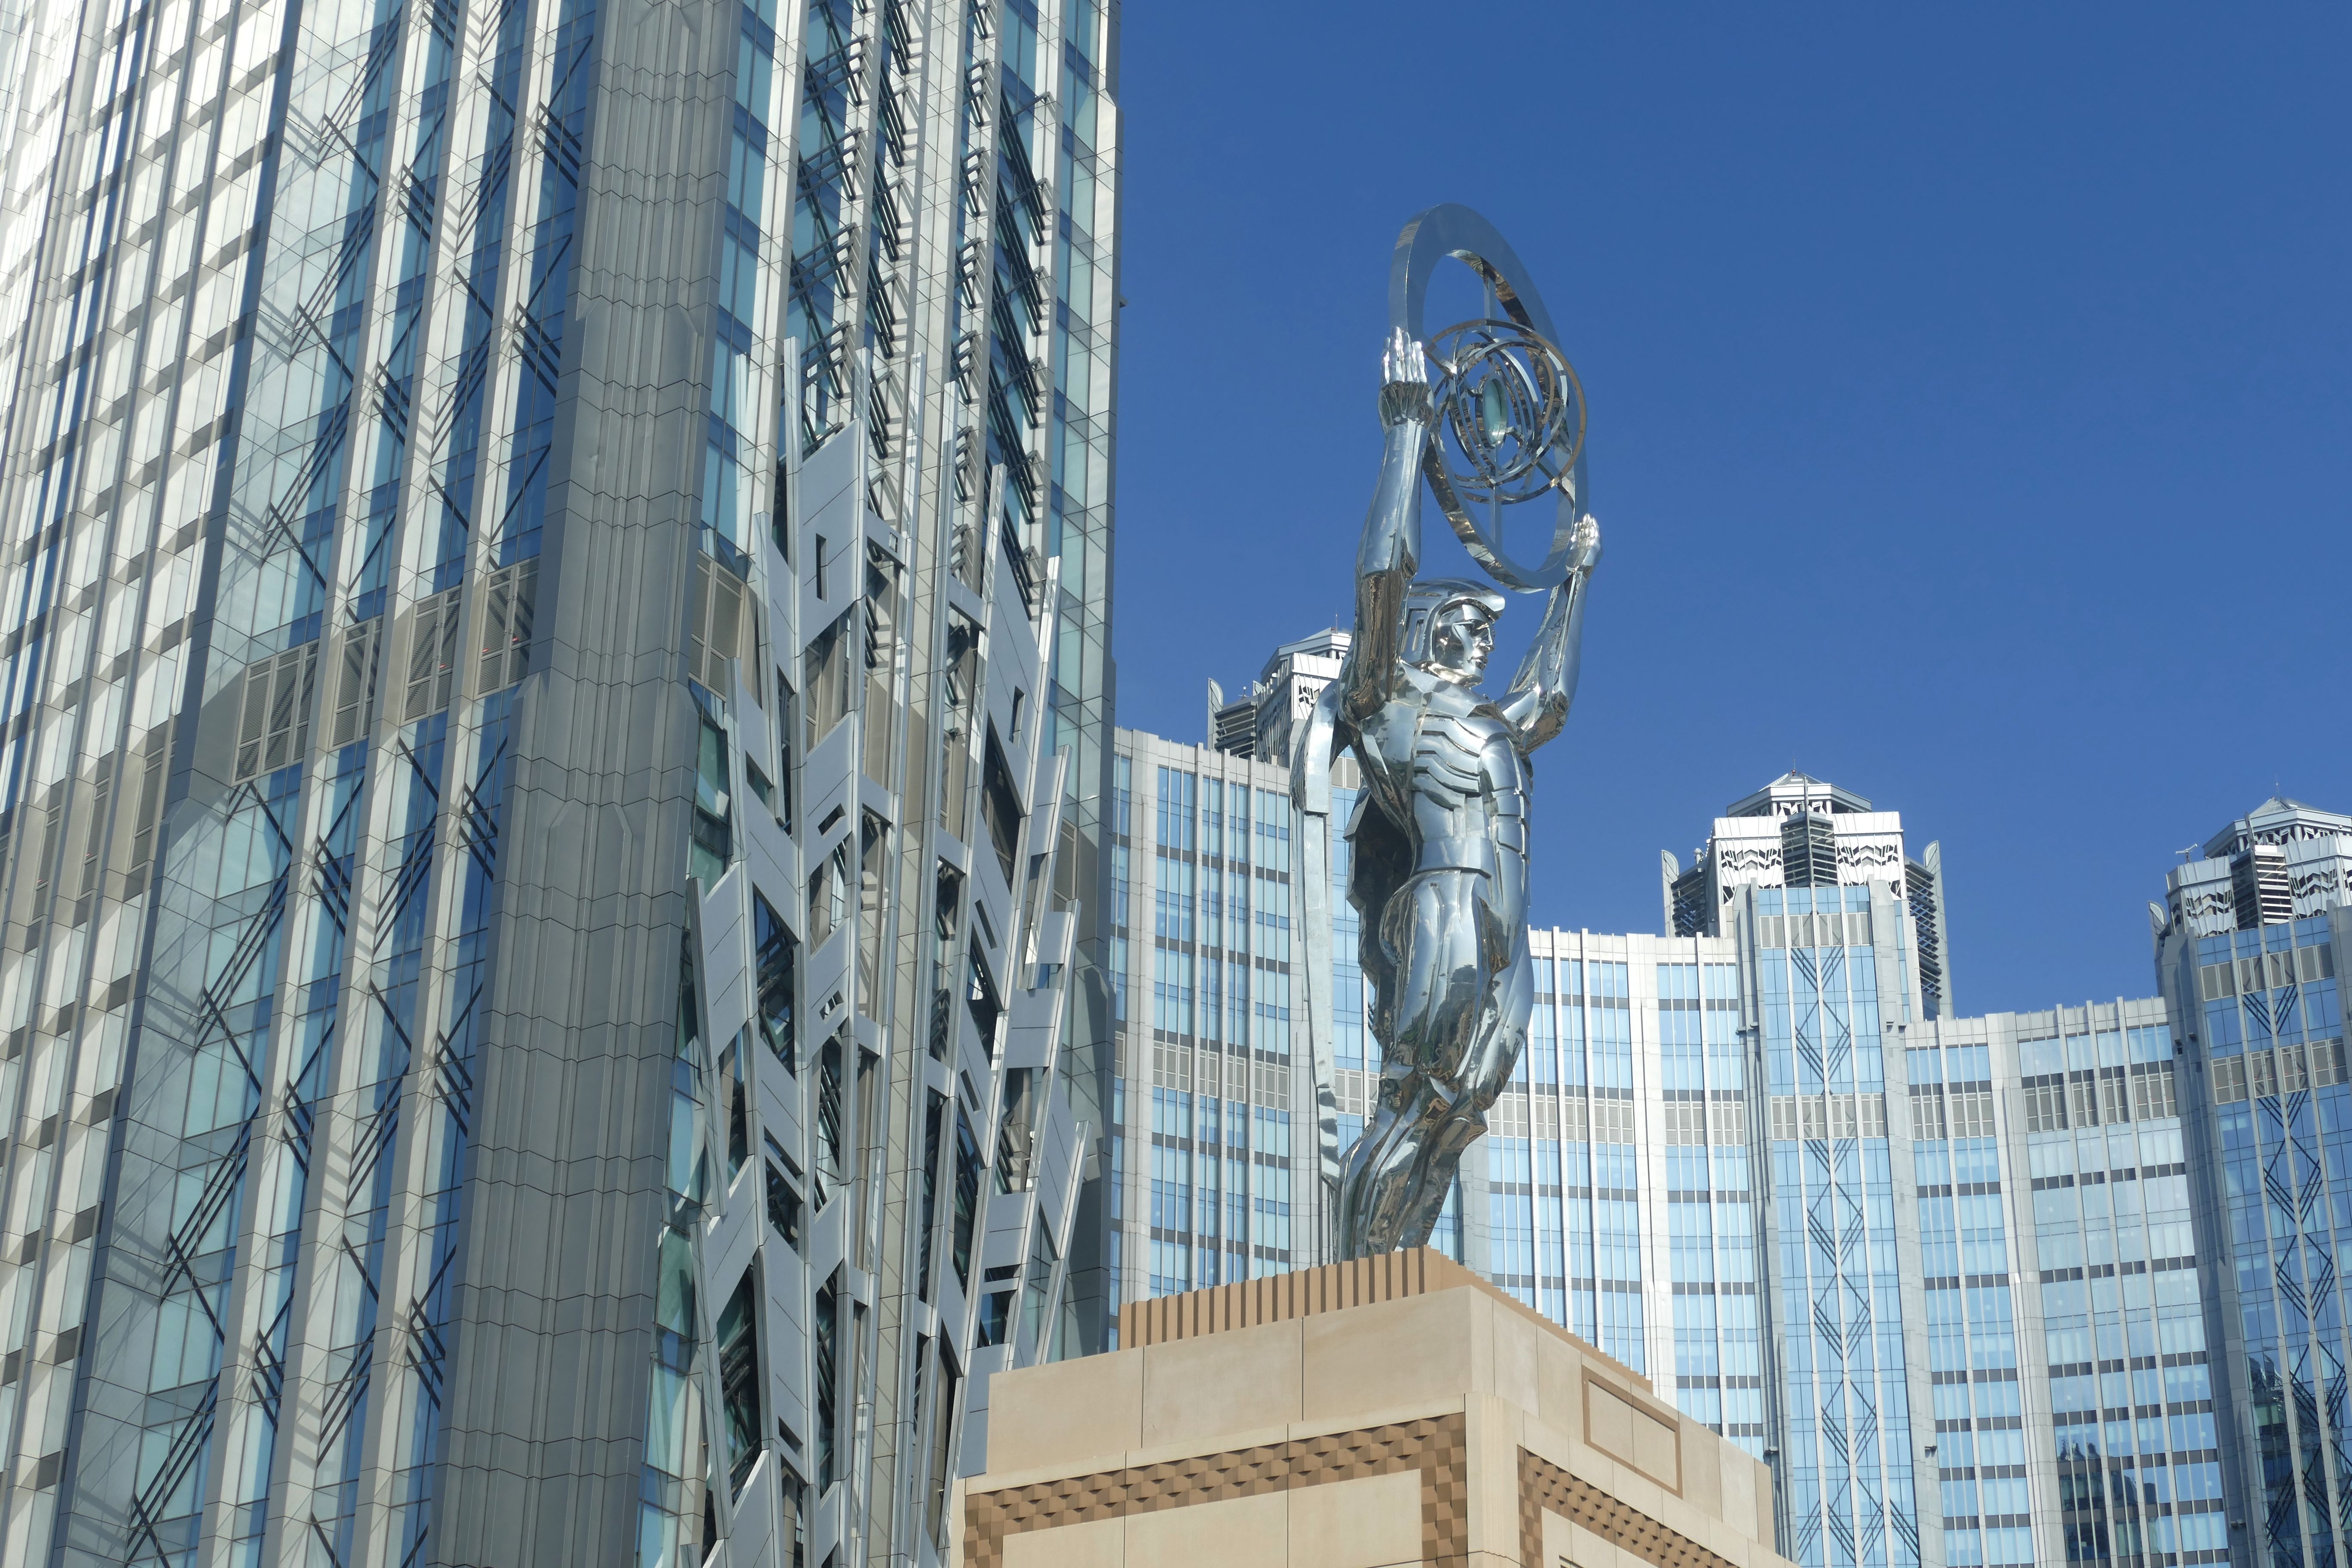
architecture, skyline, building, city, skyscraper, cityscape, downtown, tower, landmark, facade, blue, tourism, tower block, macau, figure, hotel, spire, china, metropolis, urban area, macao